North Beach Road

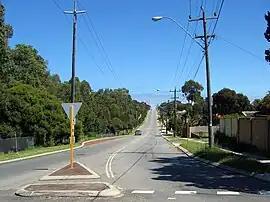
View west of Duffy Road in Carine

North Beach Road is a distributor road in the northern suburbs of Perth, Western Australia, running from Gwelup to North Beach. It is mostly a two-lane divided carriageway. The central section of the road, from Reid Highway to Erindale Road, was part of State Route 77 until its revocation in 2024. The route continued along Erindale Road, while North Beach Road heads south to Karrinyup Road.